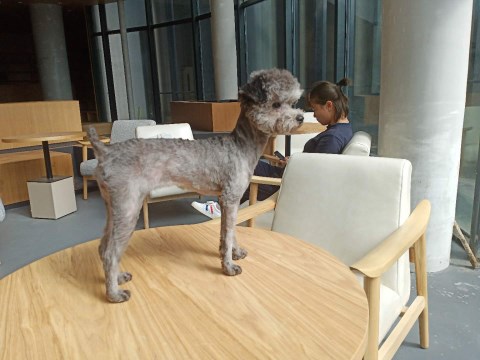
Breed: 7449-n000128-teddy